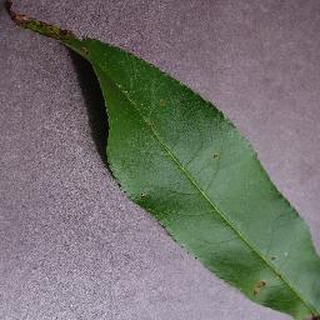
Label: peach_bacterial_spot